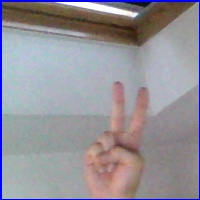
Letra: V